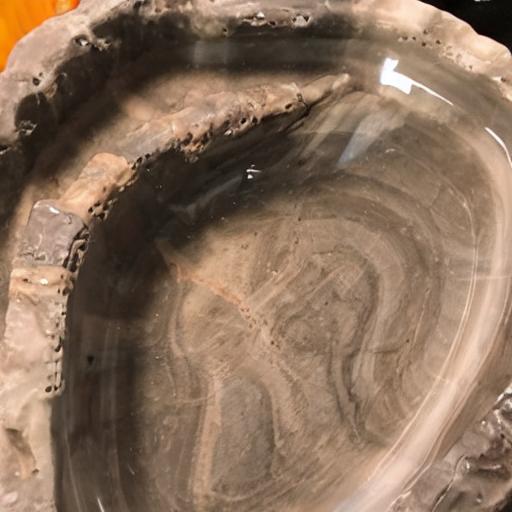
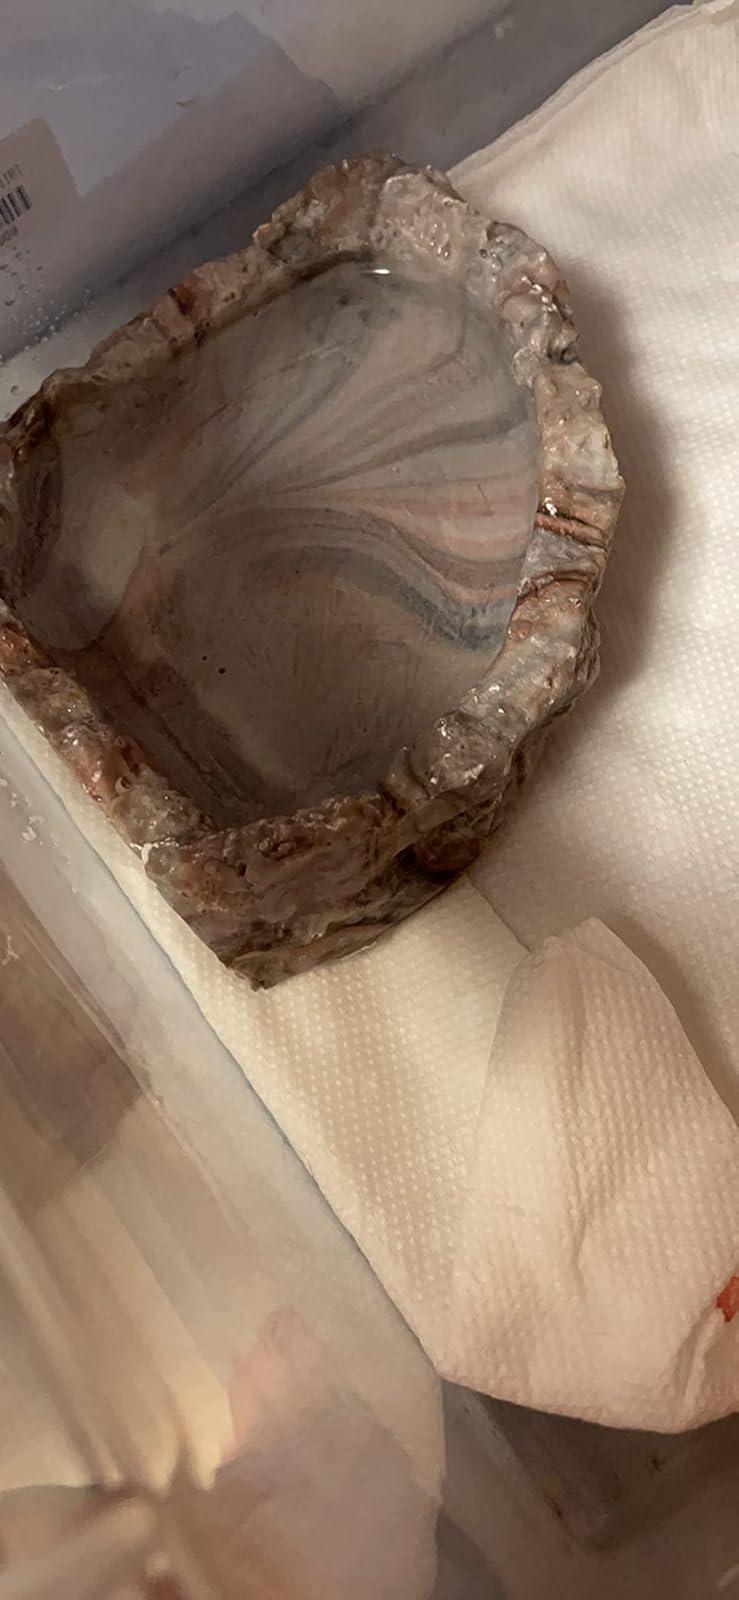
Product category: items_bowl
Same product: no